E. W. Swackhamer

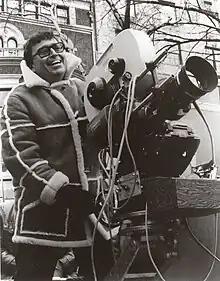
Swackhamer in New York, circa 1990, directing an episode of "Law & Order"

Egbert Warnderink "E. W." Swackhamer Jr. (January 17, 1927 – December 5, 1994) was an American television and film director.